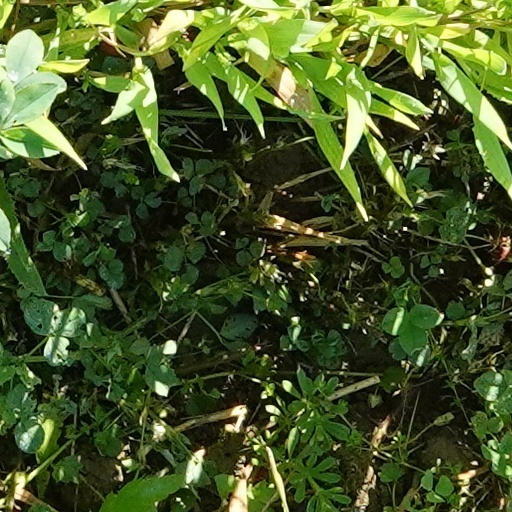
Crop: wheat